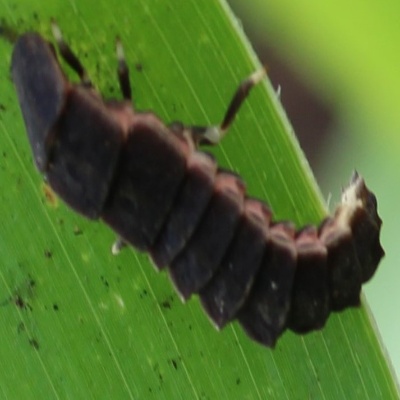
Crop: Maize
Condition: fall armyworm